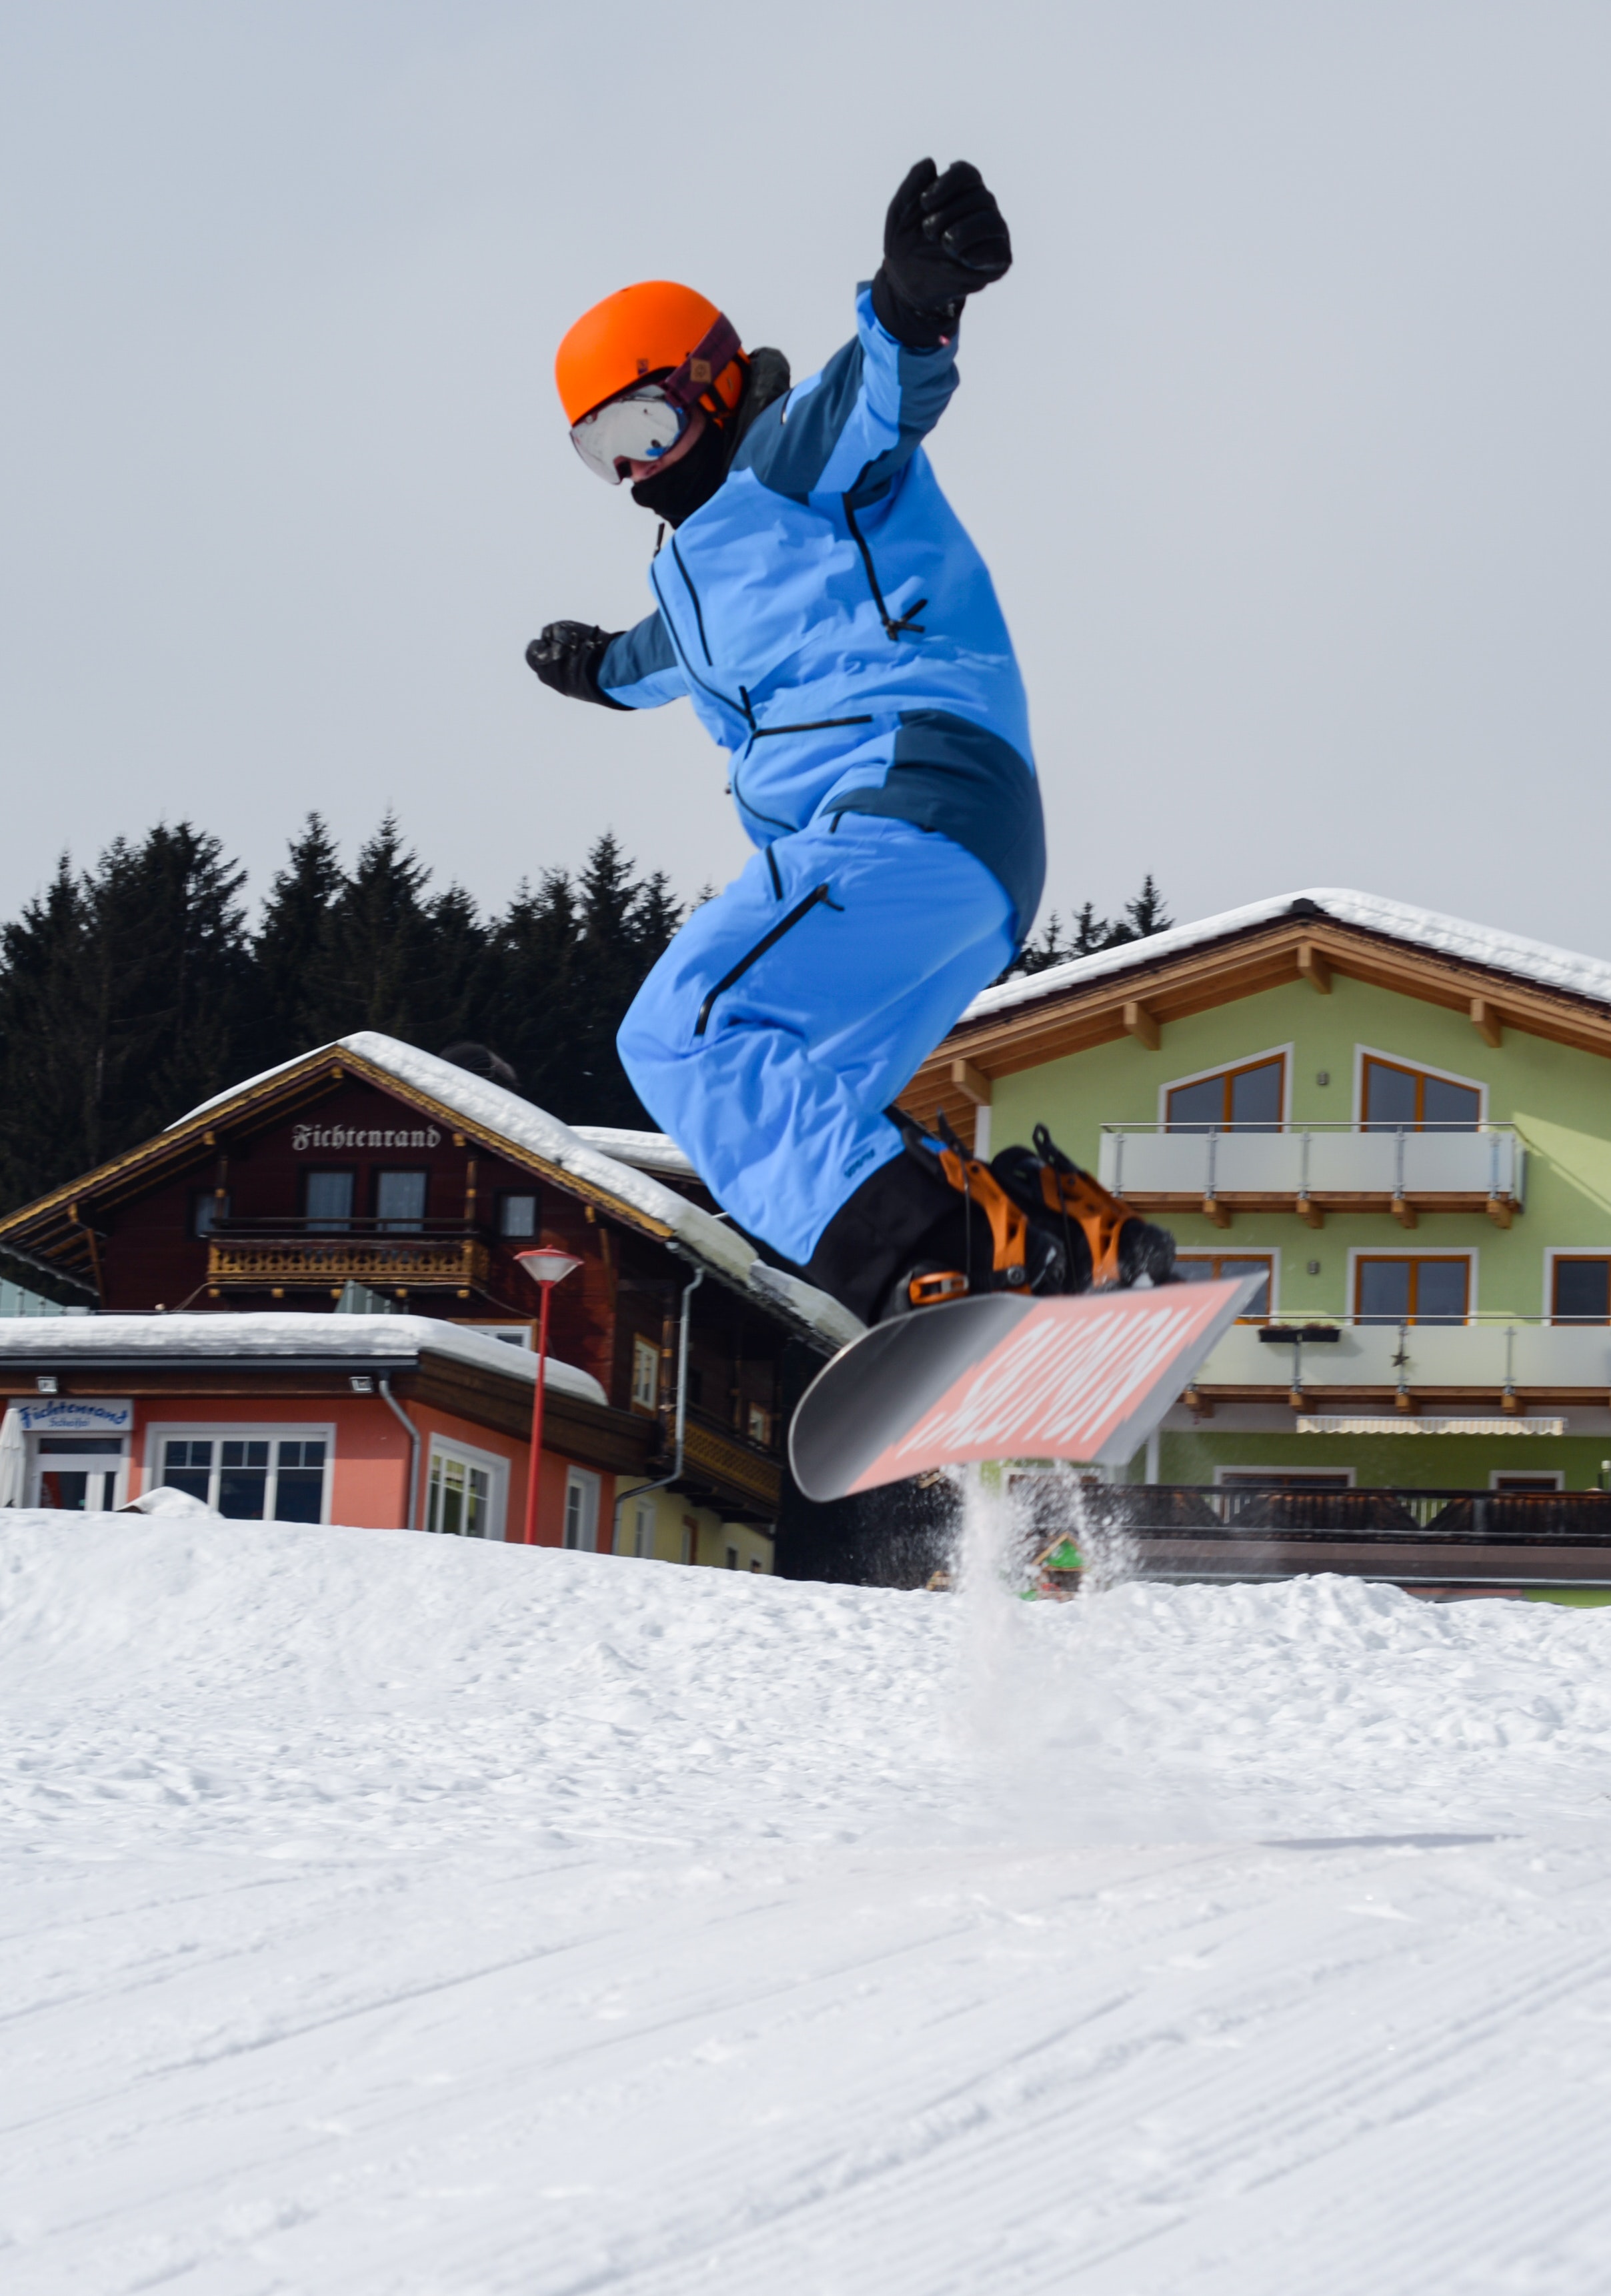
snow, boardsport, snowboard, snowboarding, recreation, winter, sports equipment, individual sports, sports, winter sport, Flip acrobatic, fun, extreme sport, ski, leisure, vacation, jumping